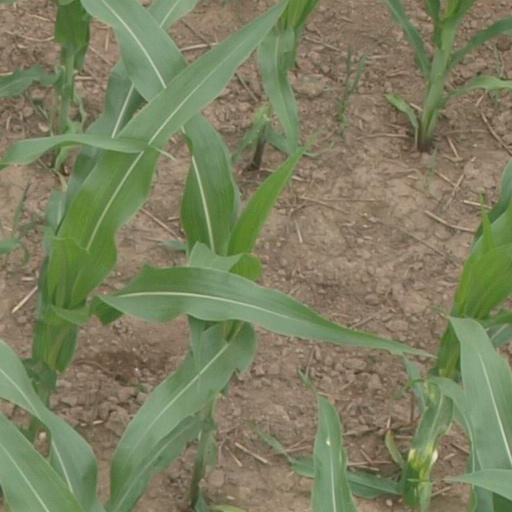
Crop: maize; corn